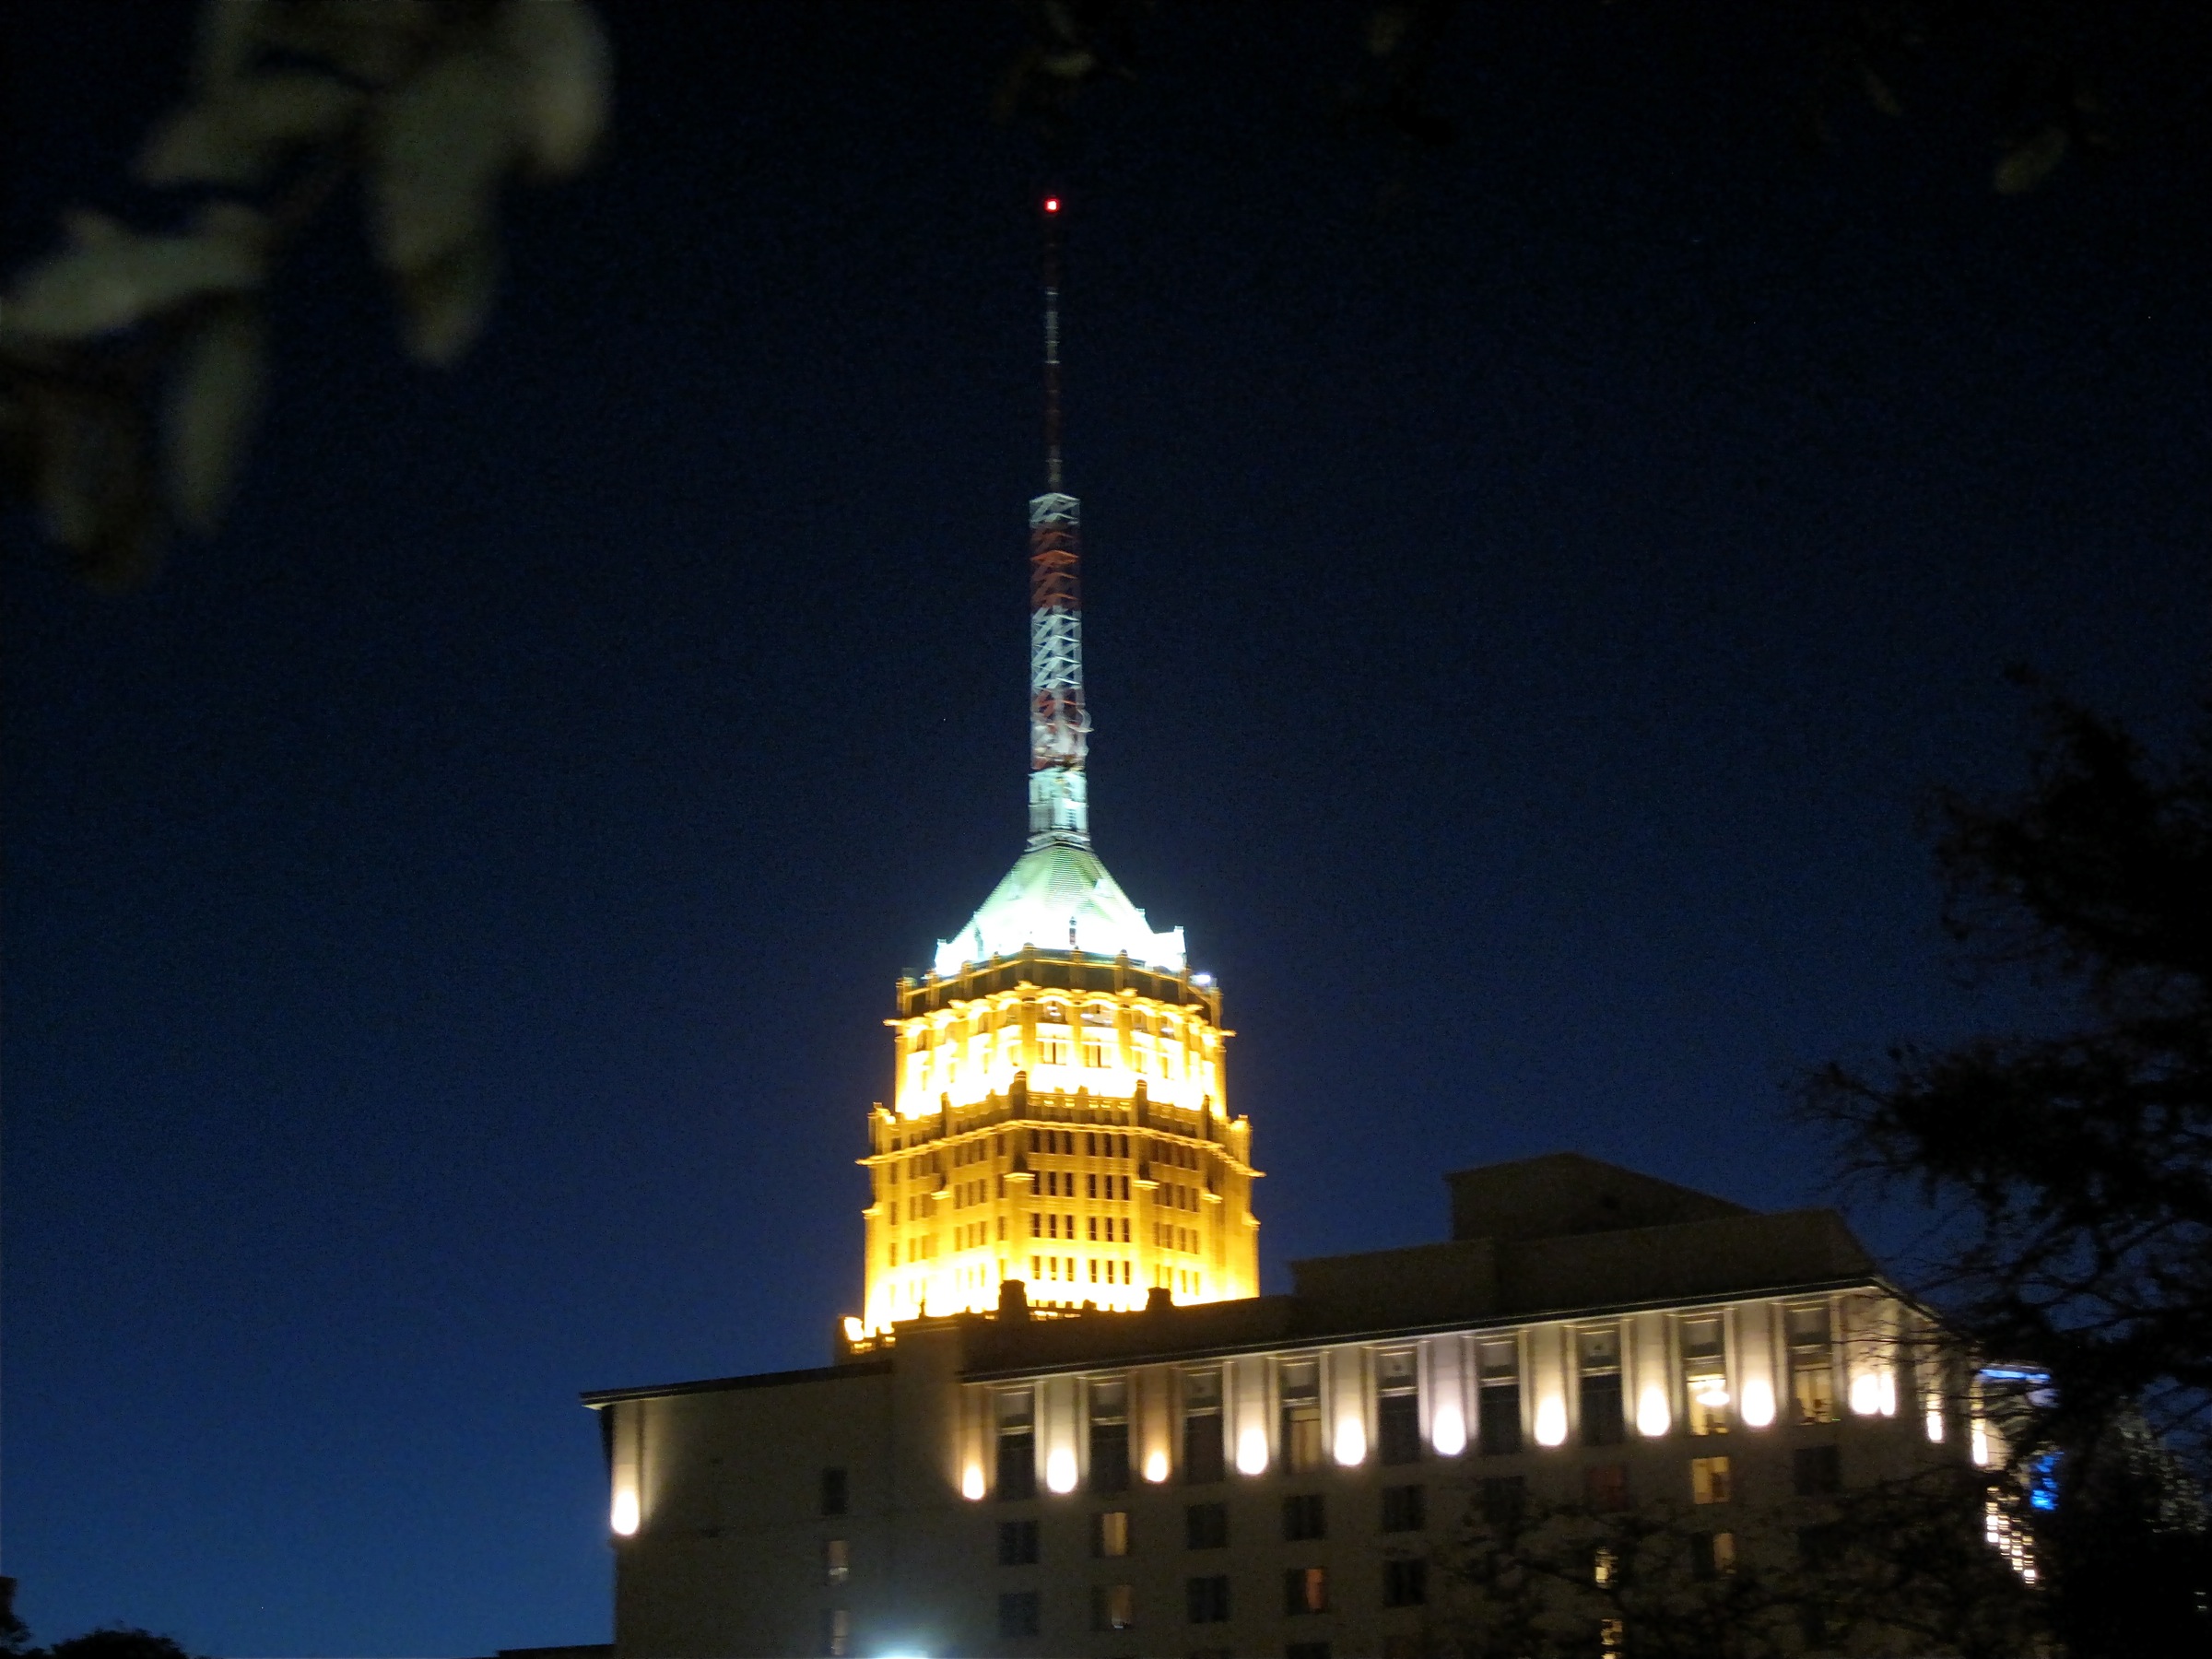
night, evening, tower, landmark, sanantonio